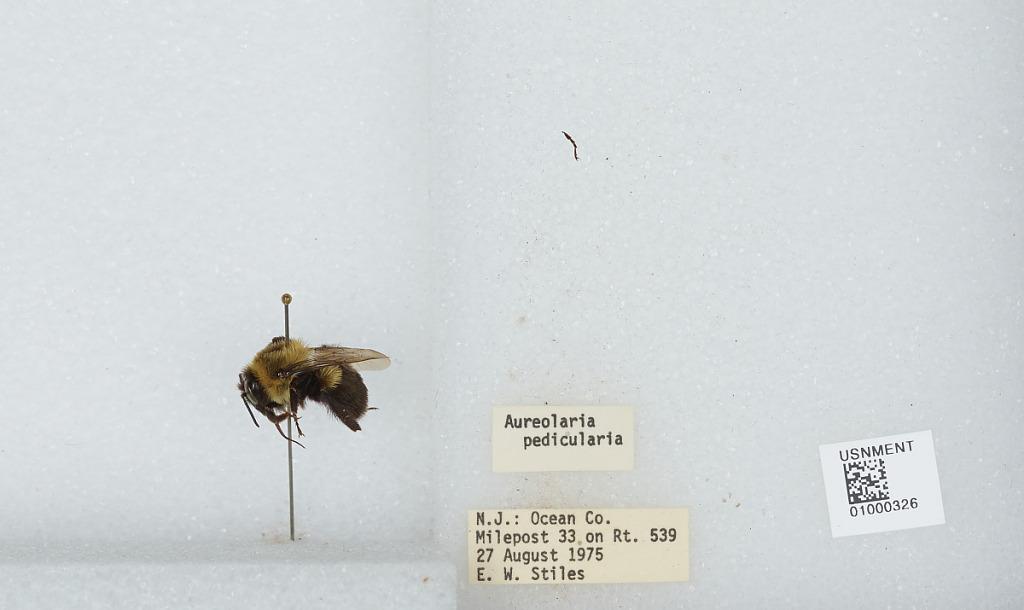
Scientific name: Bombus (Pyrobombus) impatiens Cresson
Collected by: E. Stiles
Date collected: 1975-8-27
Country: United States
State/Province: New Jersey
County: Ocean
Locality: Mile post 33 on Route 539
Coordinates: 40.0519, -74.4561